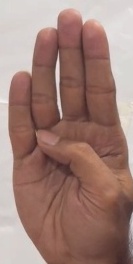
ASL sign: B